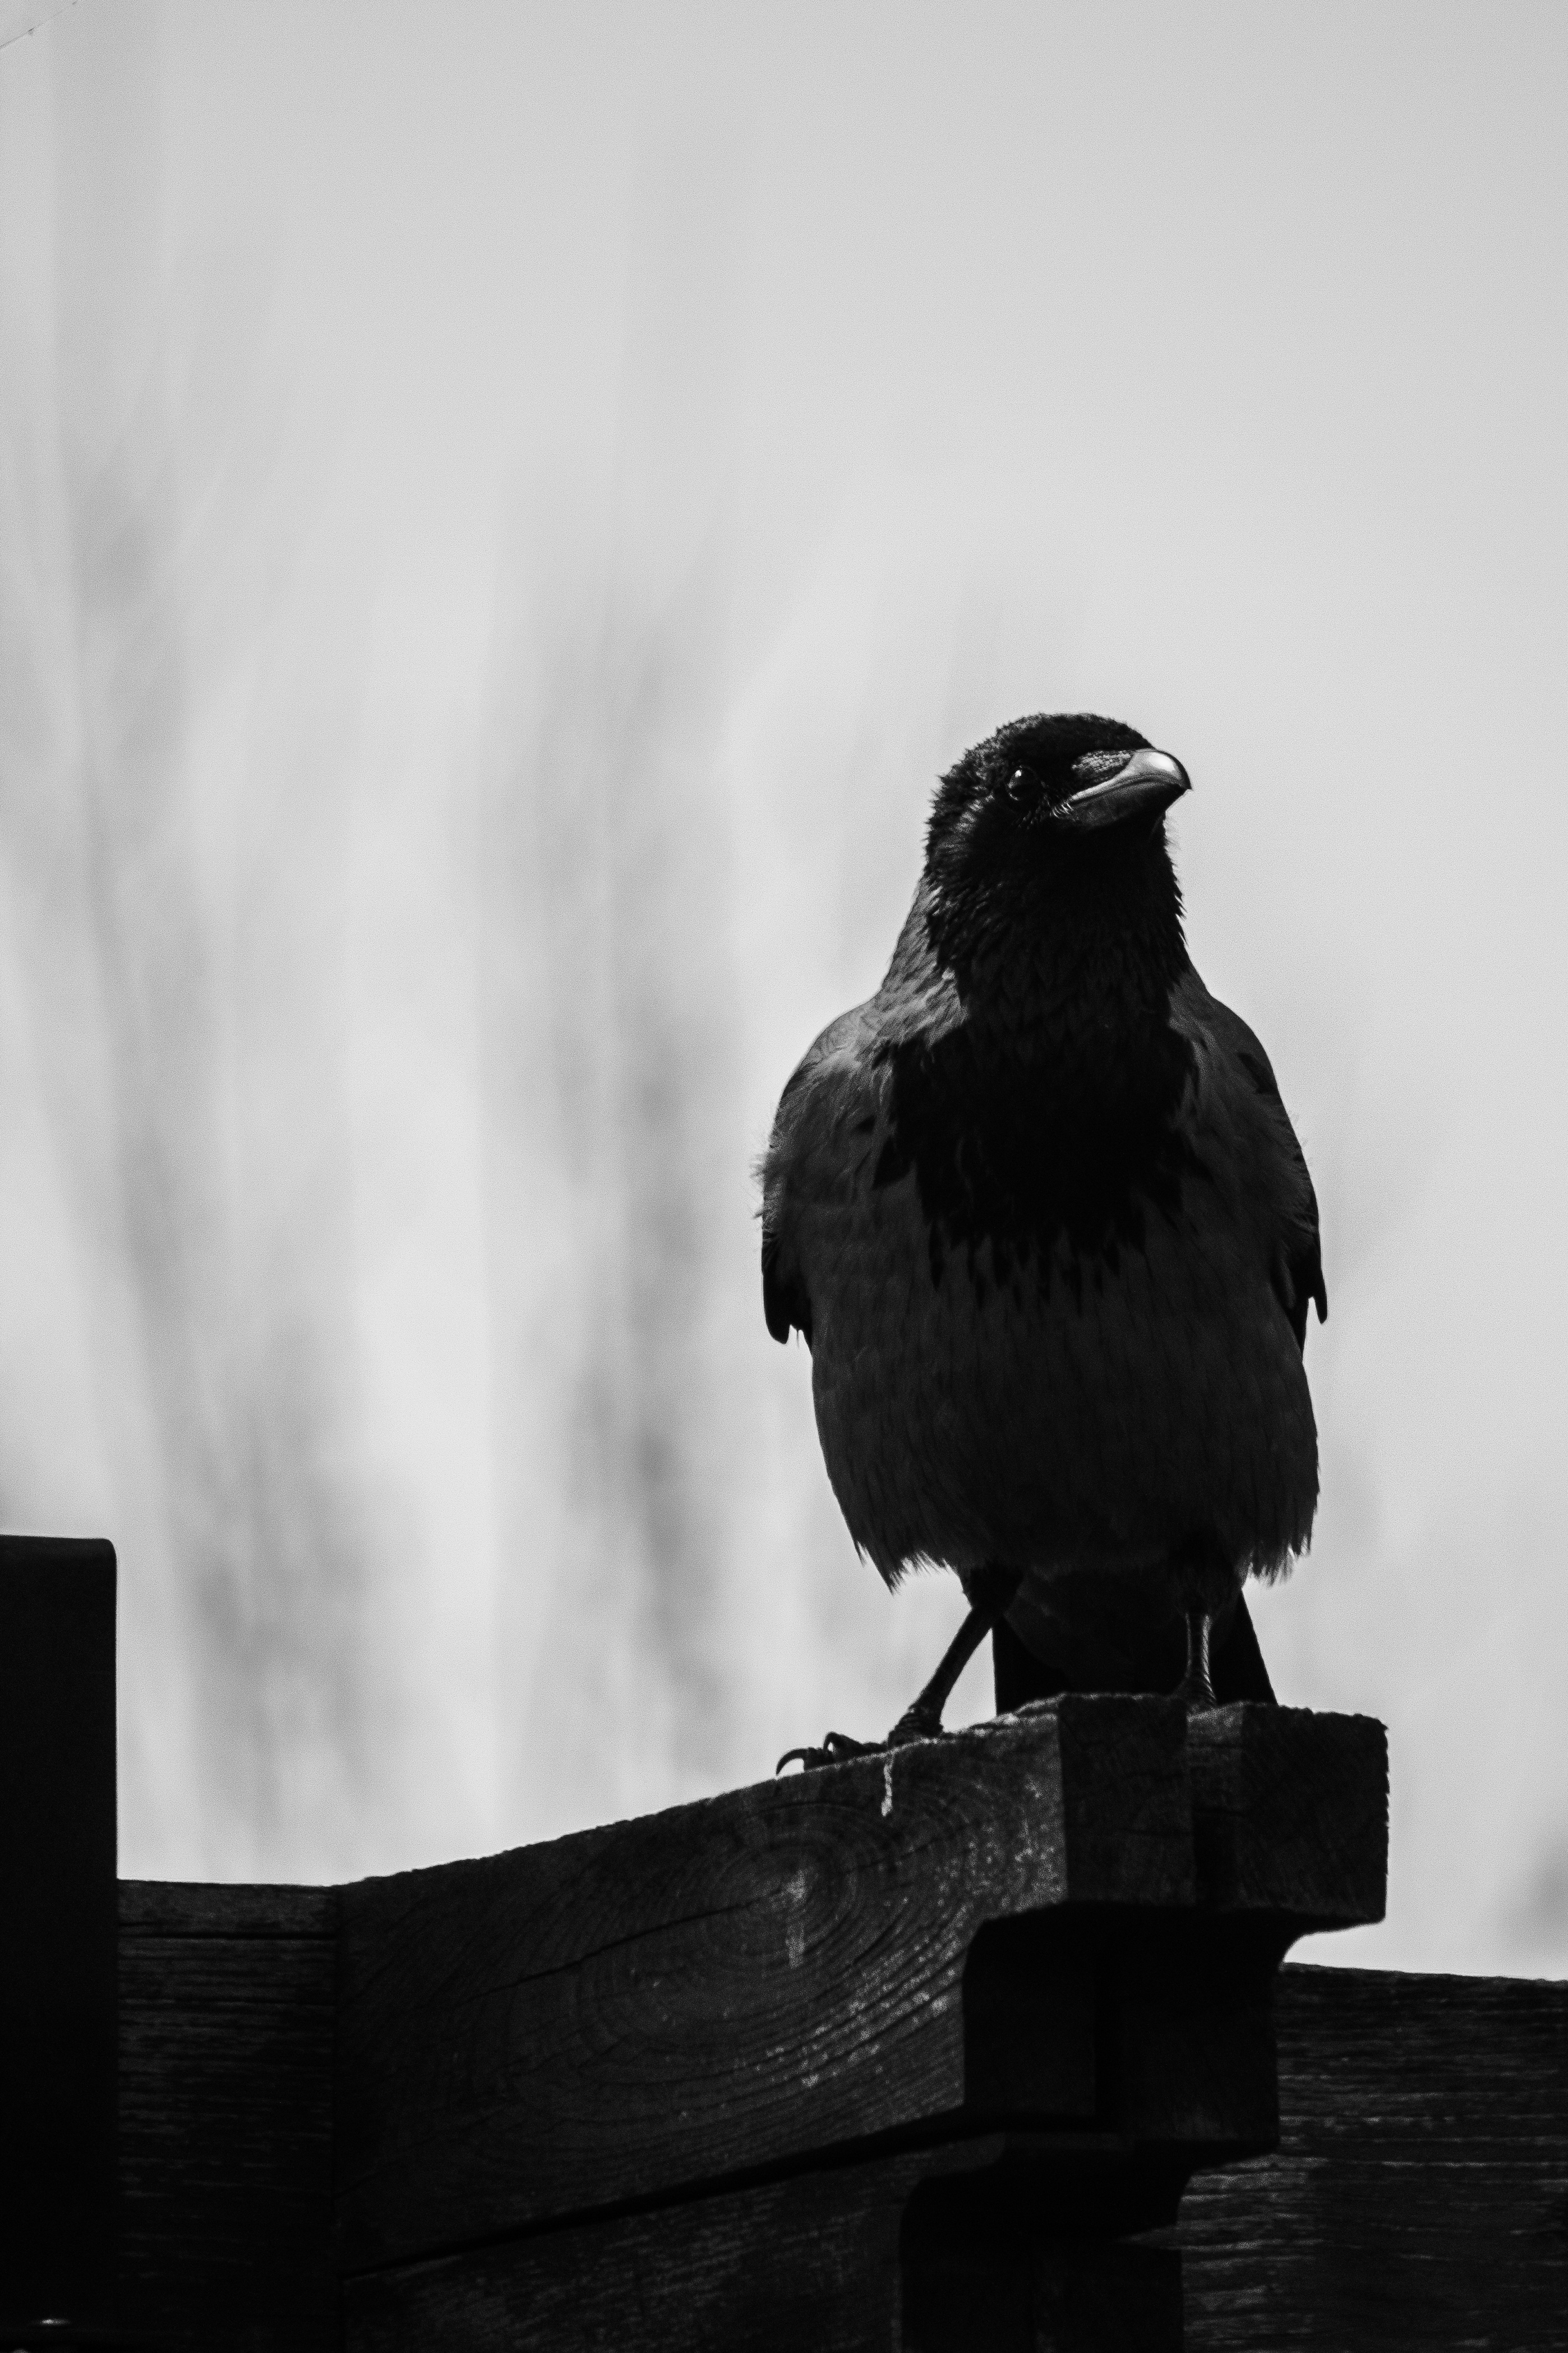
silhouette, bird, black and white, white, photography, animal, dark, wildlife, blue, black, monochrome, crow, plumage, feathers, photograph, raven, perched, monochrome photography, perching bird